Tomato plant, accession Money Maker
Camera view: bottom (45 deg); turntable rotation: 240 degrees
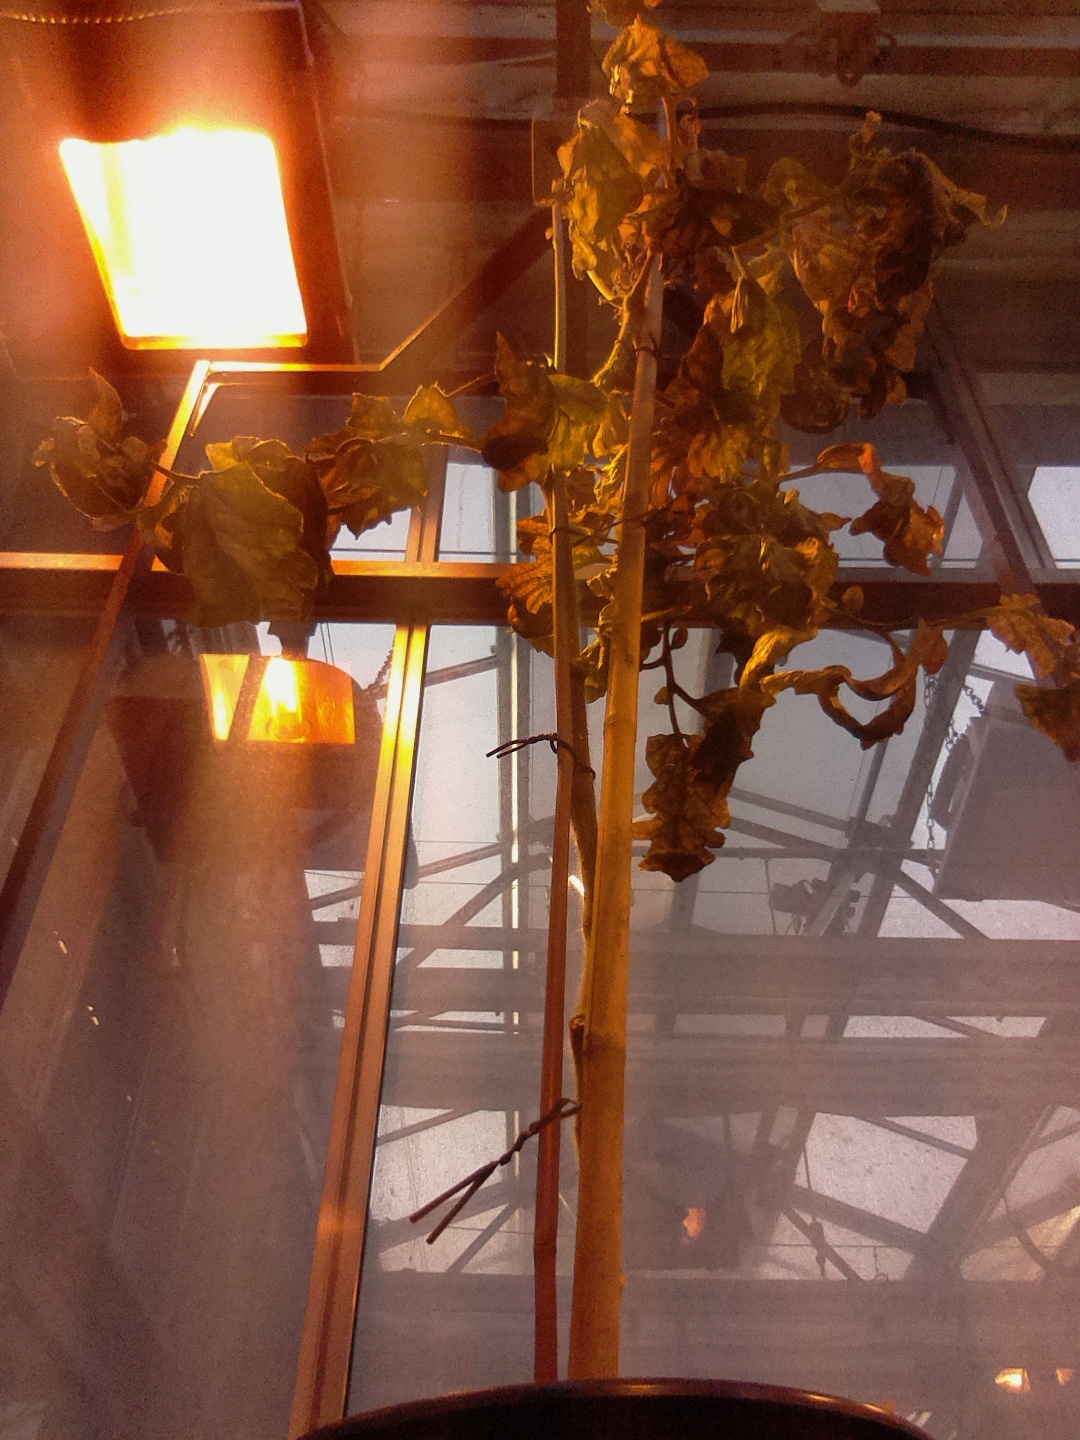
BBCH growth stage 51: First inflorence visible, visible closed flower bud